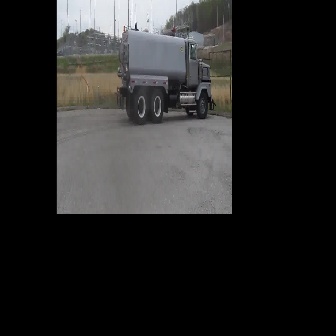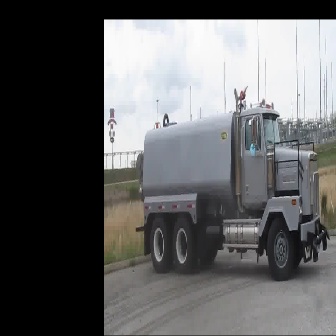
  Please identify the target specified by the bounding box [114,21,216,123] in the first image and locate it in the second image. Return the coordinates in [x_min,y_min,x_max,y_max] format.
Answer: [135,85,329,280]